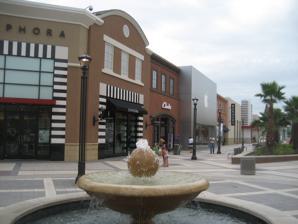
Building: Mall of Louisiana
Country: United States of America
Year built: 1997
Shopping mall in Baton Rouge, Louisiana Mall of Louisiana The Boulevard, an extension to the mall Location Baton Rouge, Louisiana , United States Coordinates 30°23′21″N 91°05′17″W / 30.3893°N 91.088°W / 30.3893; -91.088 Opening date 1997 ; 28 years ago ( 1997 ) Developer Jim Wilson & Associates Management Brookfield Properties Owner Brookfield Properties Architect Crawford McWilliams Hatcher No. of stores and services 180 No. of anchor tenants 6 (5 open,1 vacant) Total retail floor area 1,558,834 sq ft (144,820.4 m 2 ) No. of floors 2 Website www .malloflouisiana .com The Boulevard and main mall entrance The Mall of Louisiana is a mid-scale shopping mall in Baton Rouge, Louisiana , between I-10 and Bluebonnet Blvd. It is the largest mall in Louisiana and contains the third largest indoor carousel in the world. It is the only regional mall in Baton Rouge. The anchor stores are 2 Dillard's stores, Main Event Entertainment , JCPenney , and Macy's . The Boulevard is an unenclosed area of the mall that opened in 2008. Retailers and eateries include: Apple Inc. , Ann Taylor , Ann Taylor Loft , BJ's Brewhouse , Chico's , Soma Intimates , C&J Clark , L'Occitane en Provence , Jos. A. Bank , Pottery Barn , Select Comfort , Sephora , and Menchie's . History The mall was built and opened in 1997 and Original Anchors were Dillard’s , McRae's , Sears , JCPenney , and Maison Blanche . The mall was developed by Jim Wilson & Associates The Maison Blanche store was short lived and closed a year later and was replaced by Parisian . In 2003, Foley's opened at a former Parisian store, which closed in 2001. In November 2005, Dillard's acquired the McRae's store at the mall from Belk . On July 21, 2006, Rave Motion Pictures opened a 15-screen movie theater adjacent to the mall. In June 2013, the movie theater was acquired by AMC Theatres . On September 9, 2006, Foley's rebranded as Macy's . In 2008, an unenclosed area called The Boulevard and a 10-tenant power center were constructed as additions to the mall. In 2015, Nordstrom Rack opened a 30,000 square foot store in the mall. In March 2017, H. H. Gregg closed its store at the mall. In November 2017, Smashburger announced plans to open a location in the mall. In January 2018, Banana Republic and Gap closed stores in the mall. In June 2018, Main Event Entertainment announced plans to open a location in the mall in the space formerly occupied by H. H. Gregg . In November 2018, H&M announced plans to open a store in the former Gap locations. On February 12, 2021, it was announced that Sears would be closing as part of a plan to close 32 stores nationwide. The store closed on May 2, 2021. This was the last Sears store in Louisiana. T-Mobile is coming soon. A Blue Zoo aquarium opened on April 1, 2021. On Tuesday, July 6, 2021, a 12-foot-long Burmese python named Cara escaped from her enclosure there. The search for her concluded when she was found inside the walls of the mall early in the morning on July 8. References